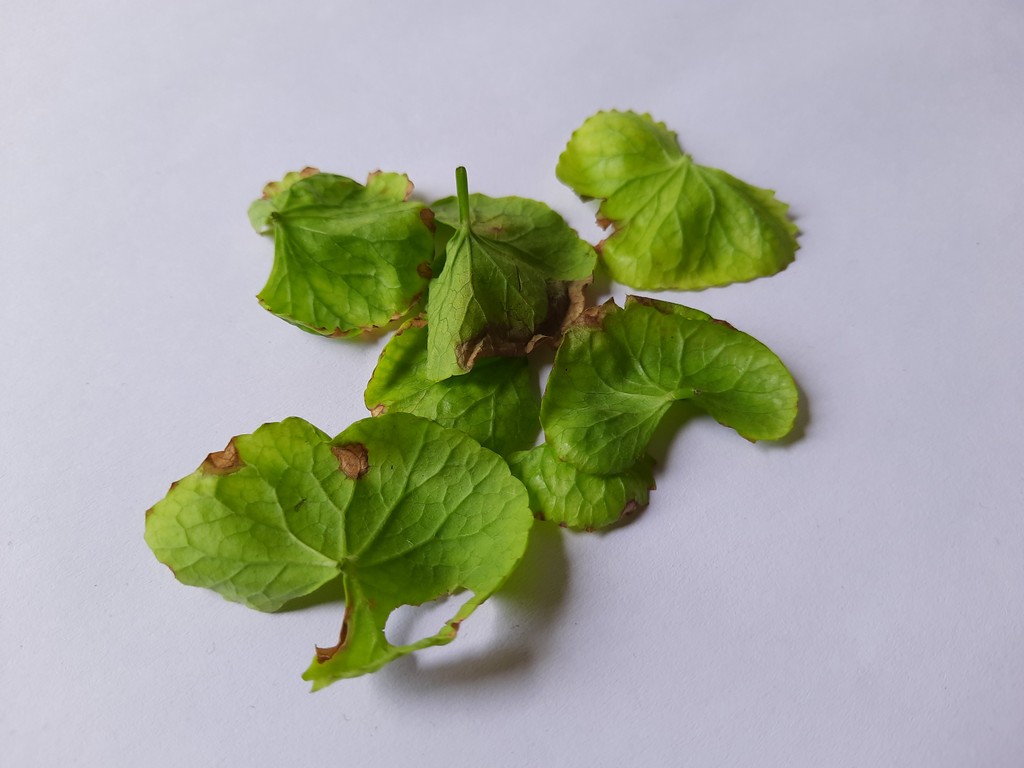
Label: Unhealthy